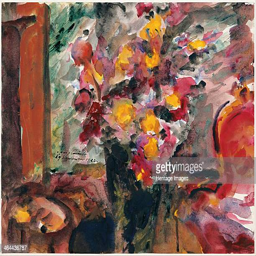
flower vase on a table found in the collection of person